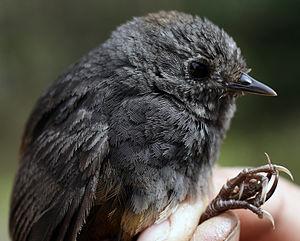
Le Mérulaxe de la Perijá est une espèce de passereaux de la famille des Rhinocryptidae, endémique de la serranía de Perijá, une petite chaîne de montagnes s'étendant de part et d'autre de la frontière entre la Colombie et le Venezuela. Cet oiseau, qui mesure entre 10 et 12 cm, peuple les forêts entre 1 600 et 3 225 mètres d'altitude. L'adulte a la tête de couleur gris neutre, la nuque brune, le dos brun barré de sépia tandis que la gorge et la poitrine sont lavées de blanc. La femelle se distingue notamment par une tache brune au niveau de la nuque plus nette que celle du mâle et le bas de sa poitrine est mêlé de chamois pâle.